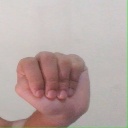
अक्षर: ठ